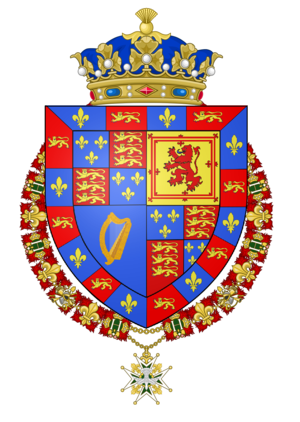
Armoiries des ducs de Fitz-James dans la pairie française